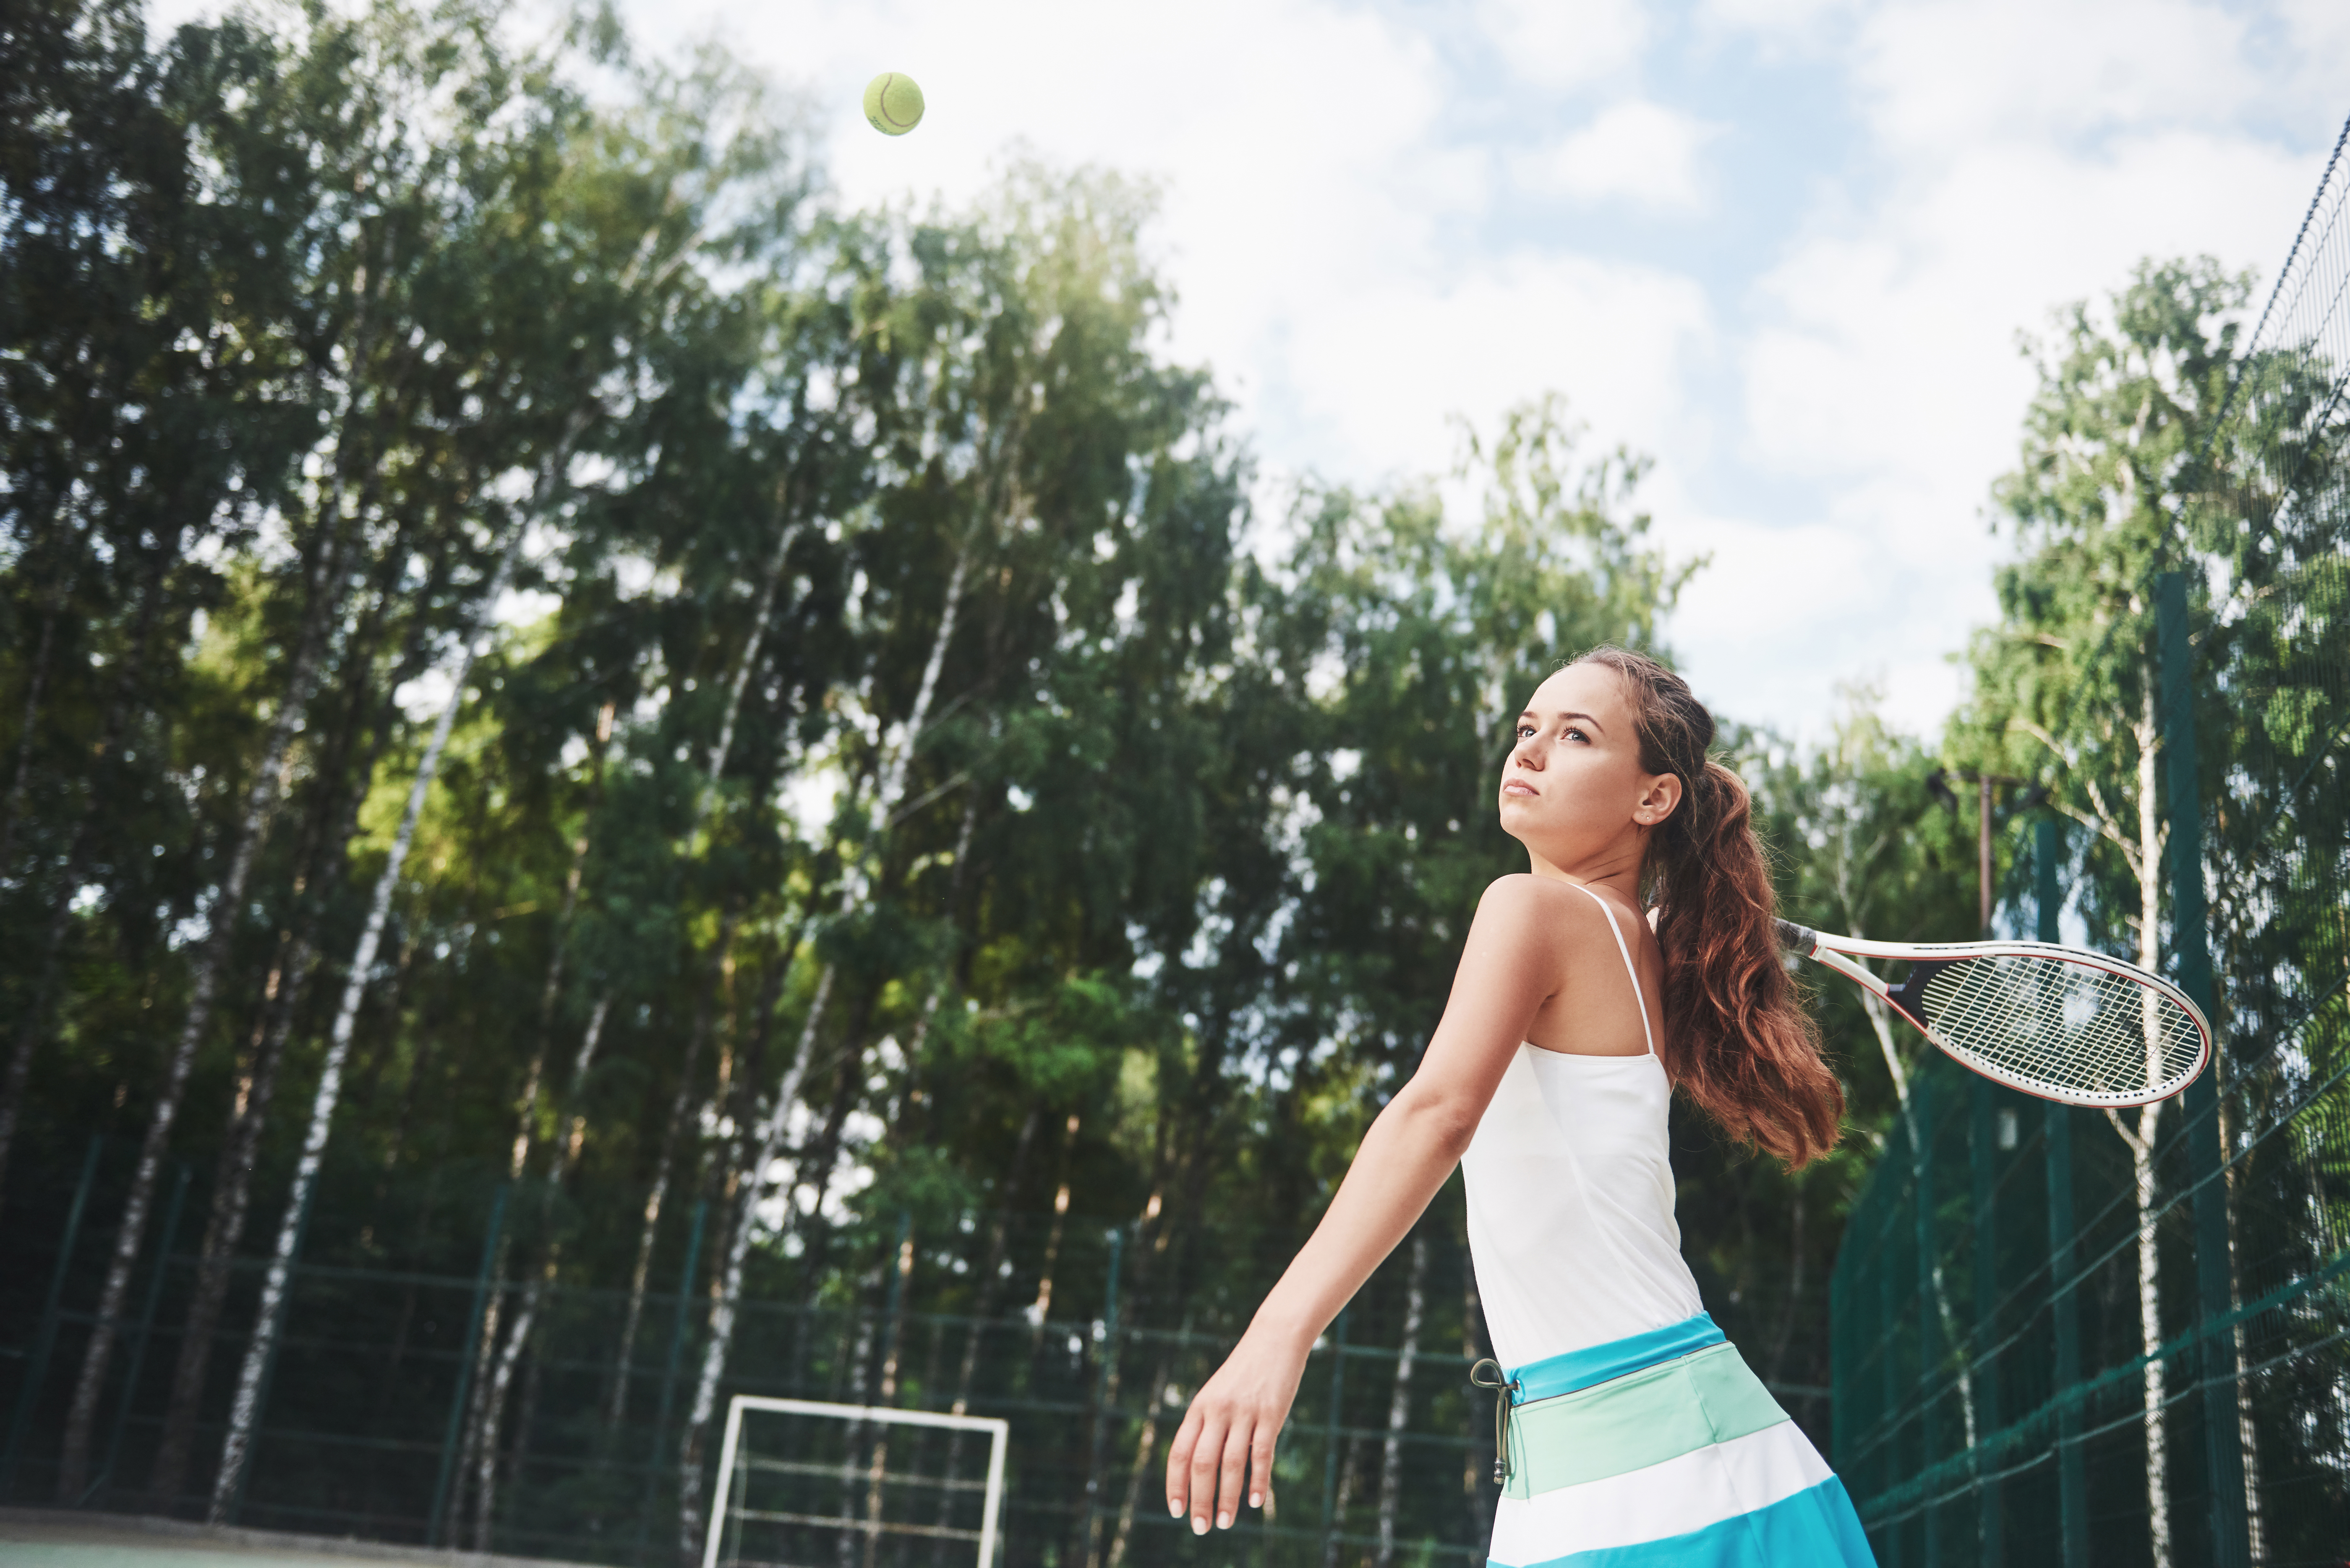
tennis, girl, health, wellness, woman, active, activity, adult, athlete, athletic, attractive, beautiful, caucasian, cheerful, competition, contest, court, cute, equipment, female, fitness, game, hair, happiness, happy, healthy, hobby, hold, leisure, lifestyle, match, one, outdoors, people, person, play, player, portrait, pretty, professional, racket, smile, sport, sportswoman, sporty, successful, tournament, training, winner, young, People in nature, photograph, daytime, sunlight, photography, racquet sport, fun, tennis court, tennis player, tree, summer, net, grass, Tennis Equipment, dress, photo shoot